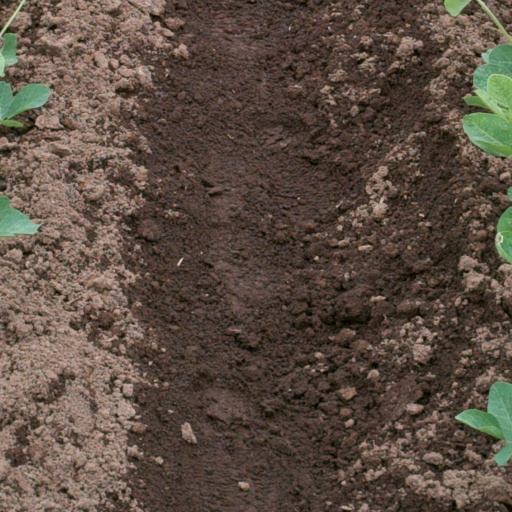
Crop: soybean